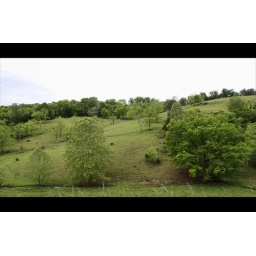
Traces of an old wagon road can be seen angling up the hill near the center of the photo.